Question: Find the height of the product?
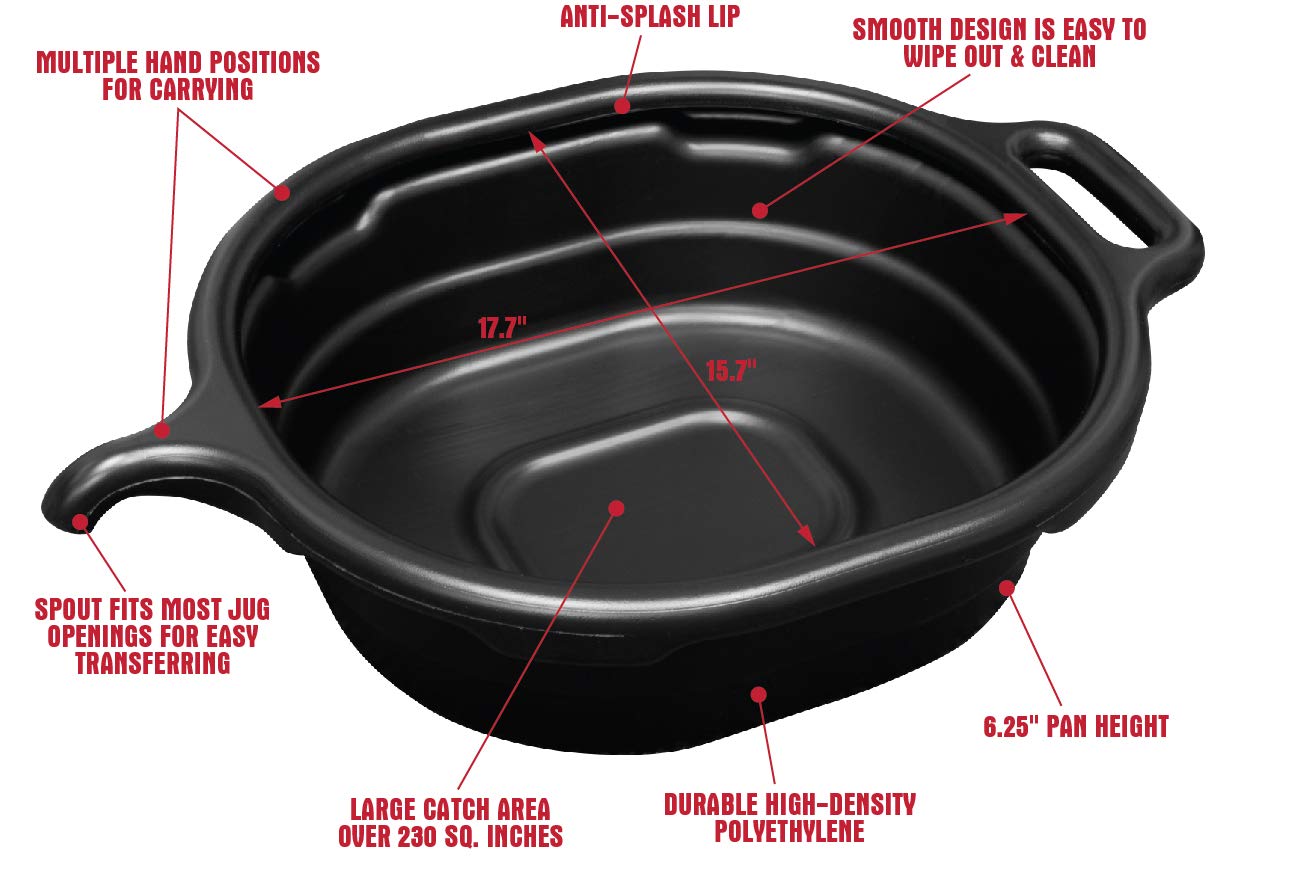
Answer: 6.25 inch